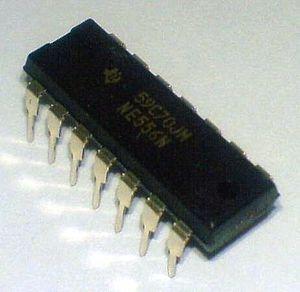
Le NE555 est un circuit intégré utilisé pour la temporisation ou en mode multivibrateur monostable et astable. Le NE555 a été créé en 1970 par Hans R. Camenzind et commercialisé en 1971 par Signetics. Ce composant est toujours utilisé de nos jours en raison de sa facilité d'utilisation, son faible coût et sa stabilité. Un milliard d'unités sont fabriquées par an.